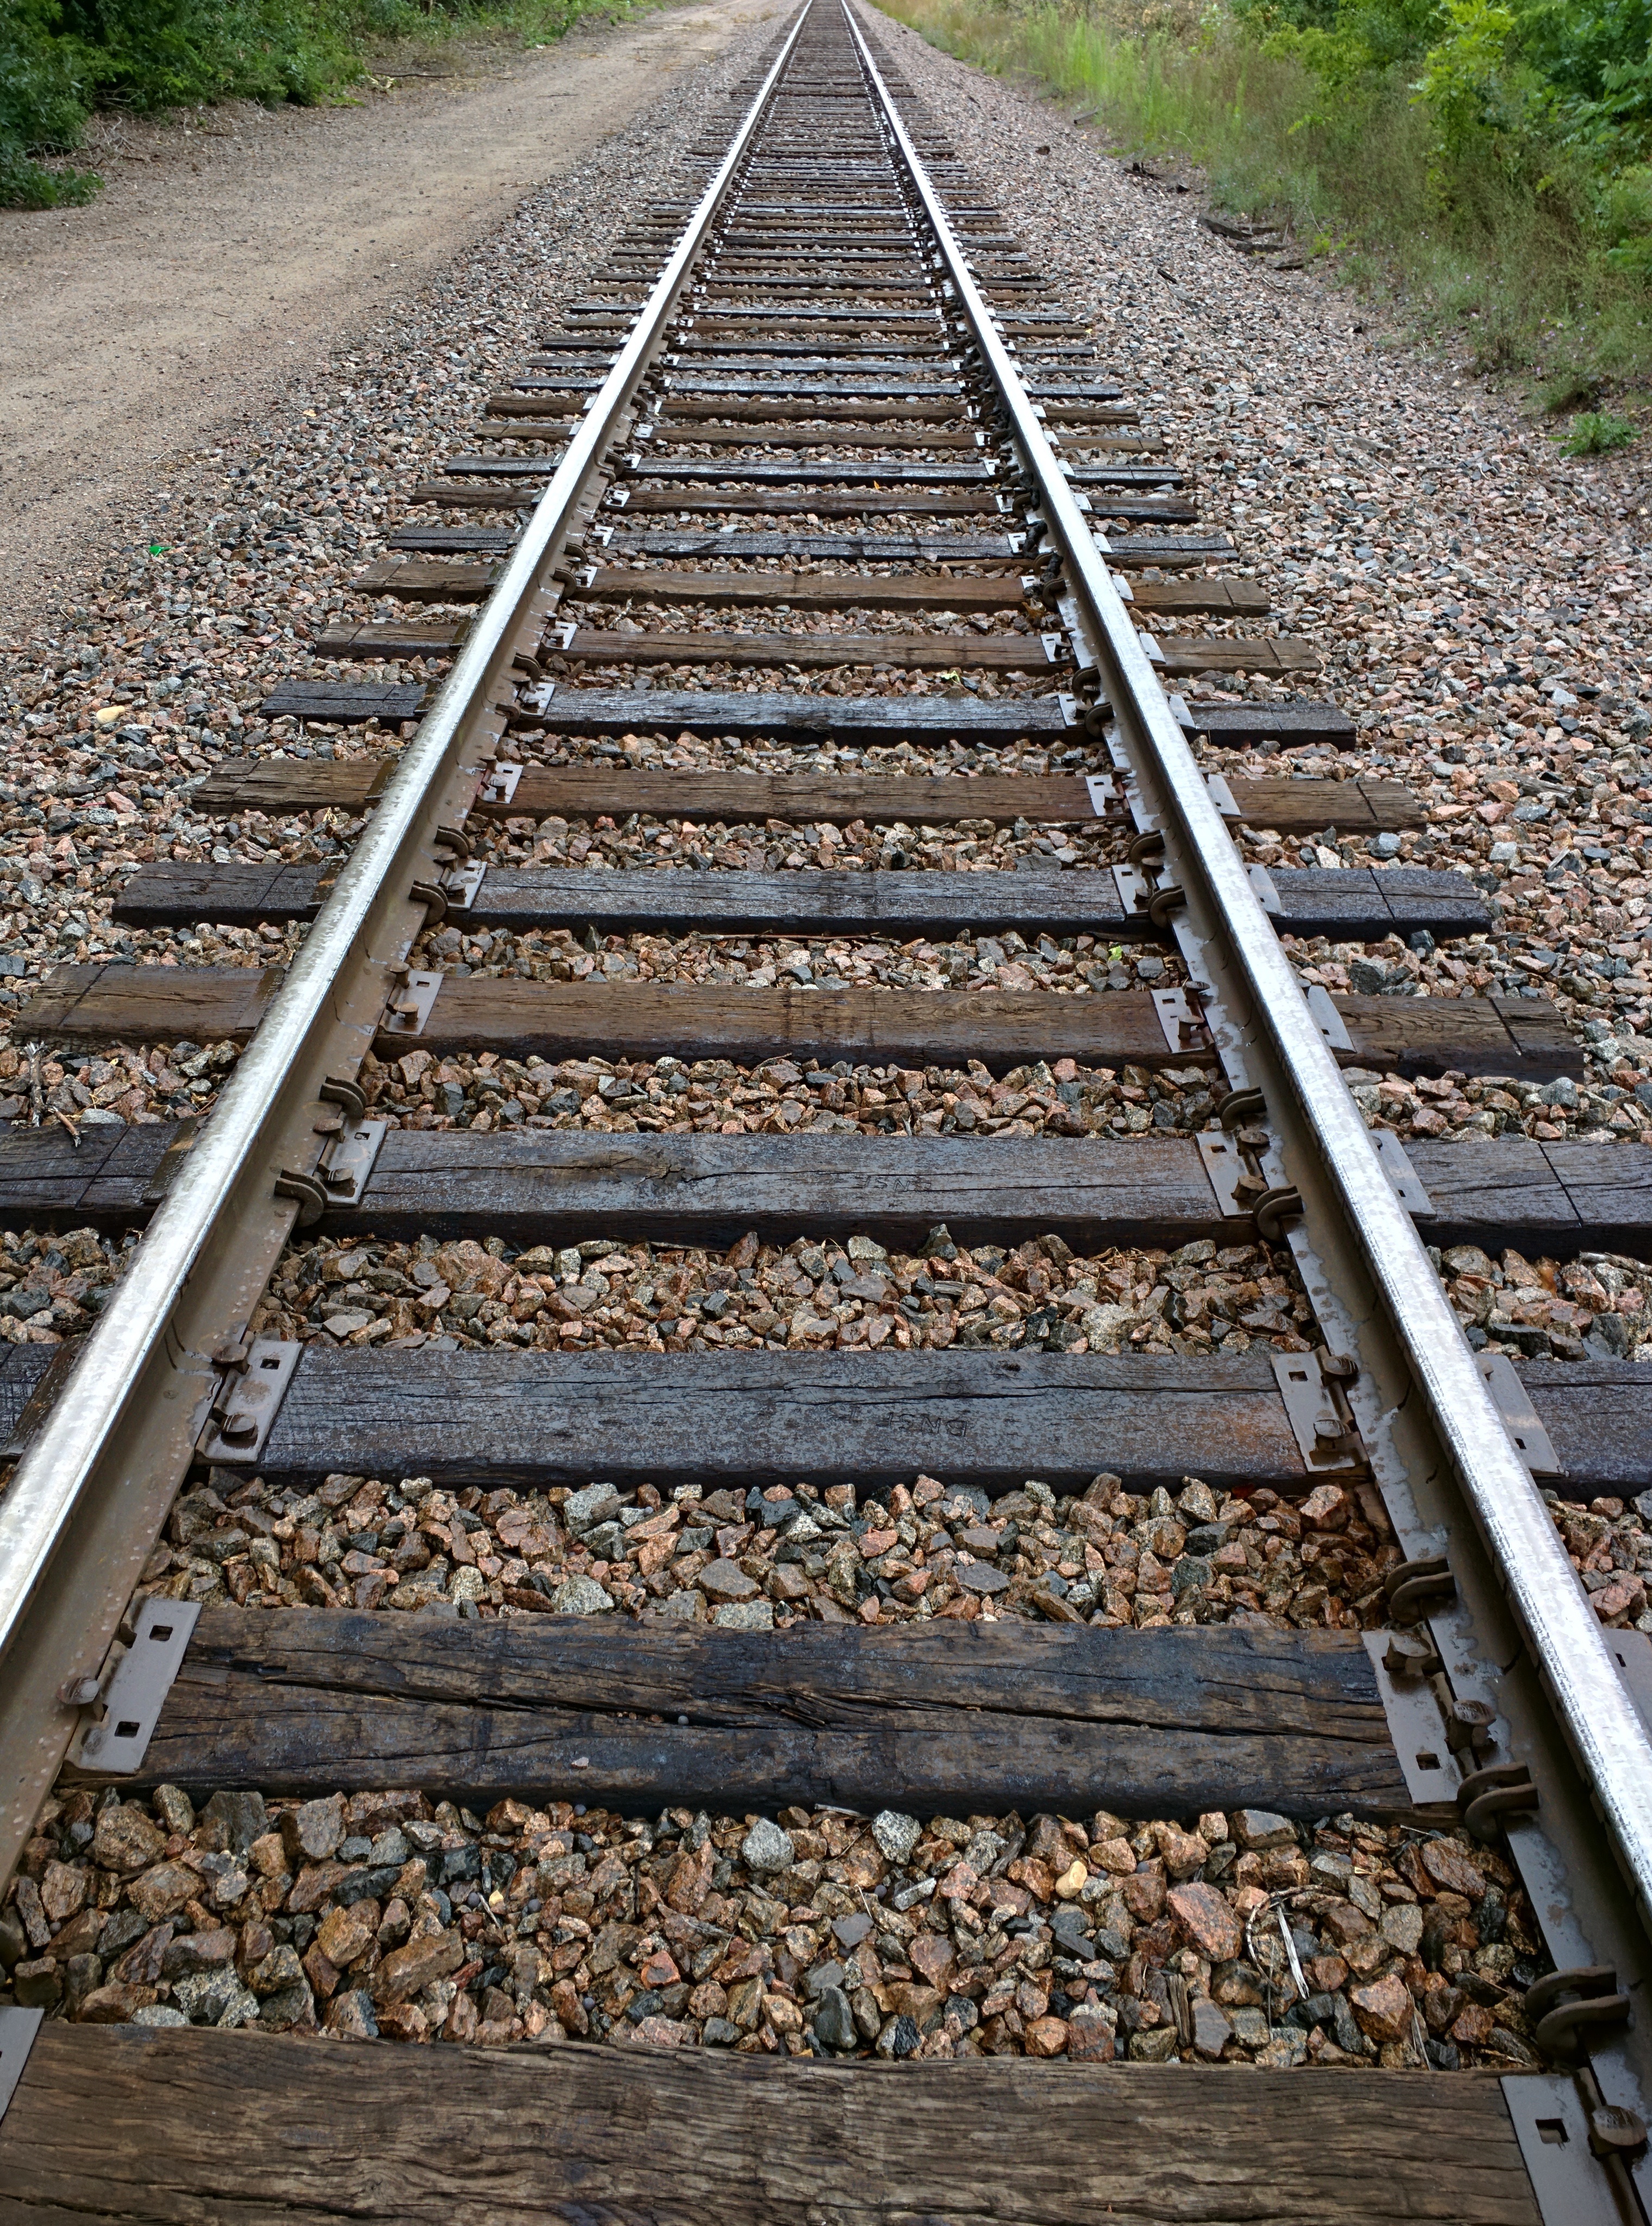
track, transport, line, vehicle, lane, rail transport, rolling stock, nonbuilding structure